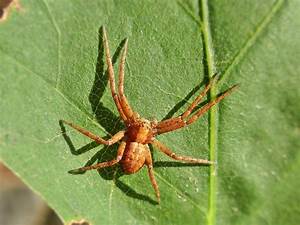
Label: spider